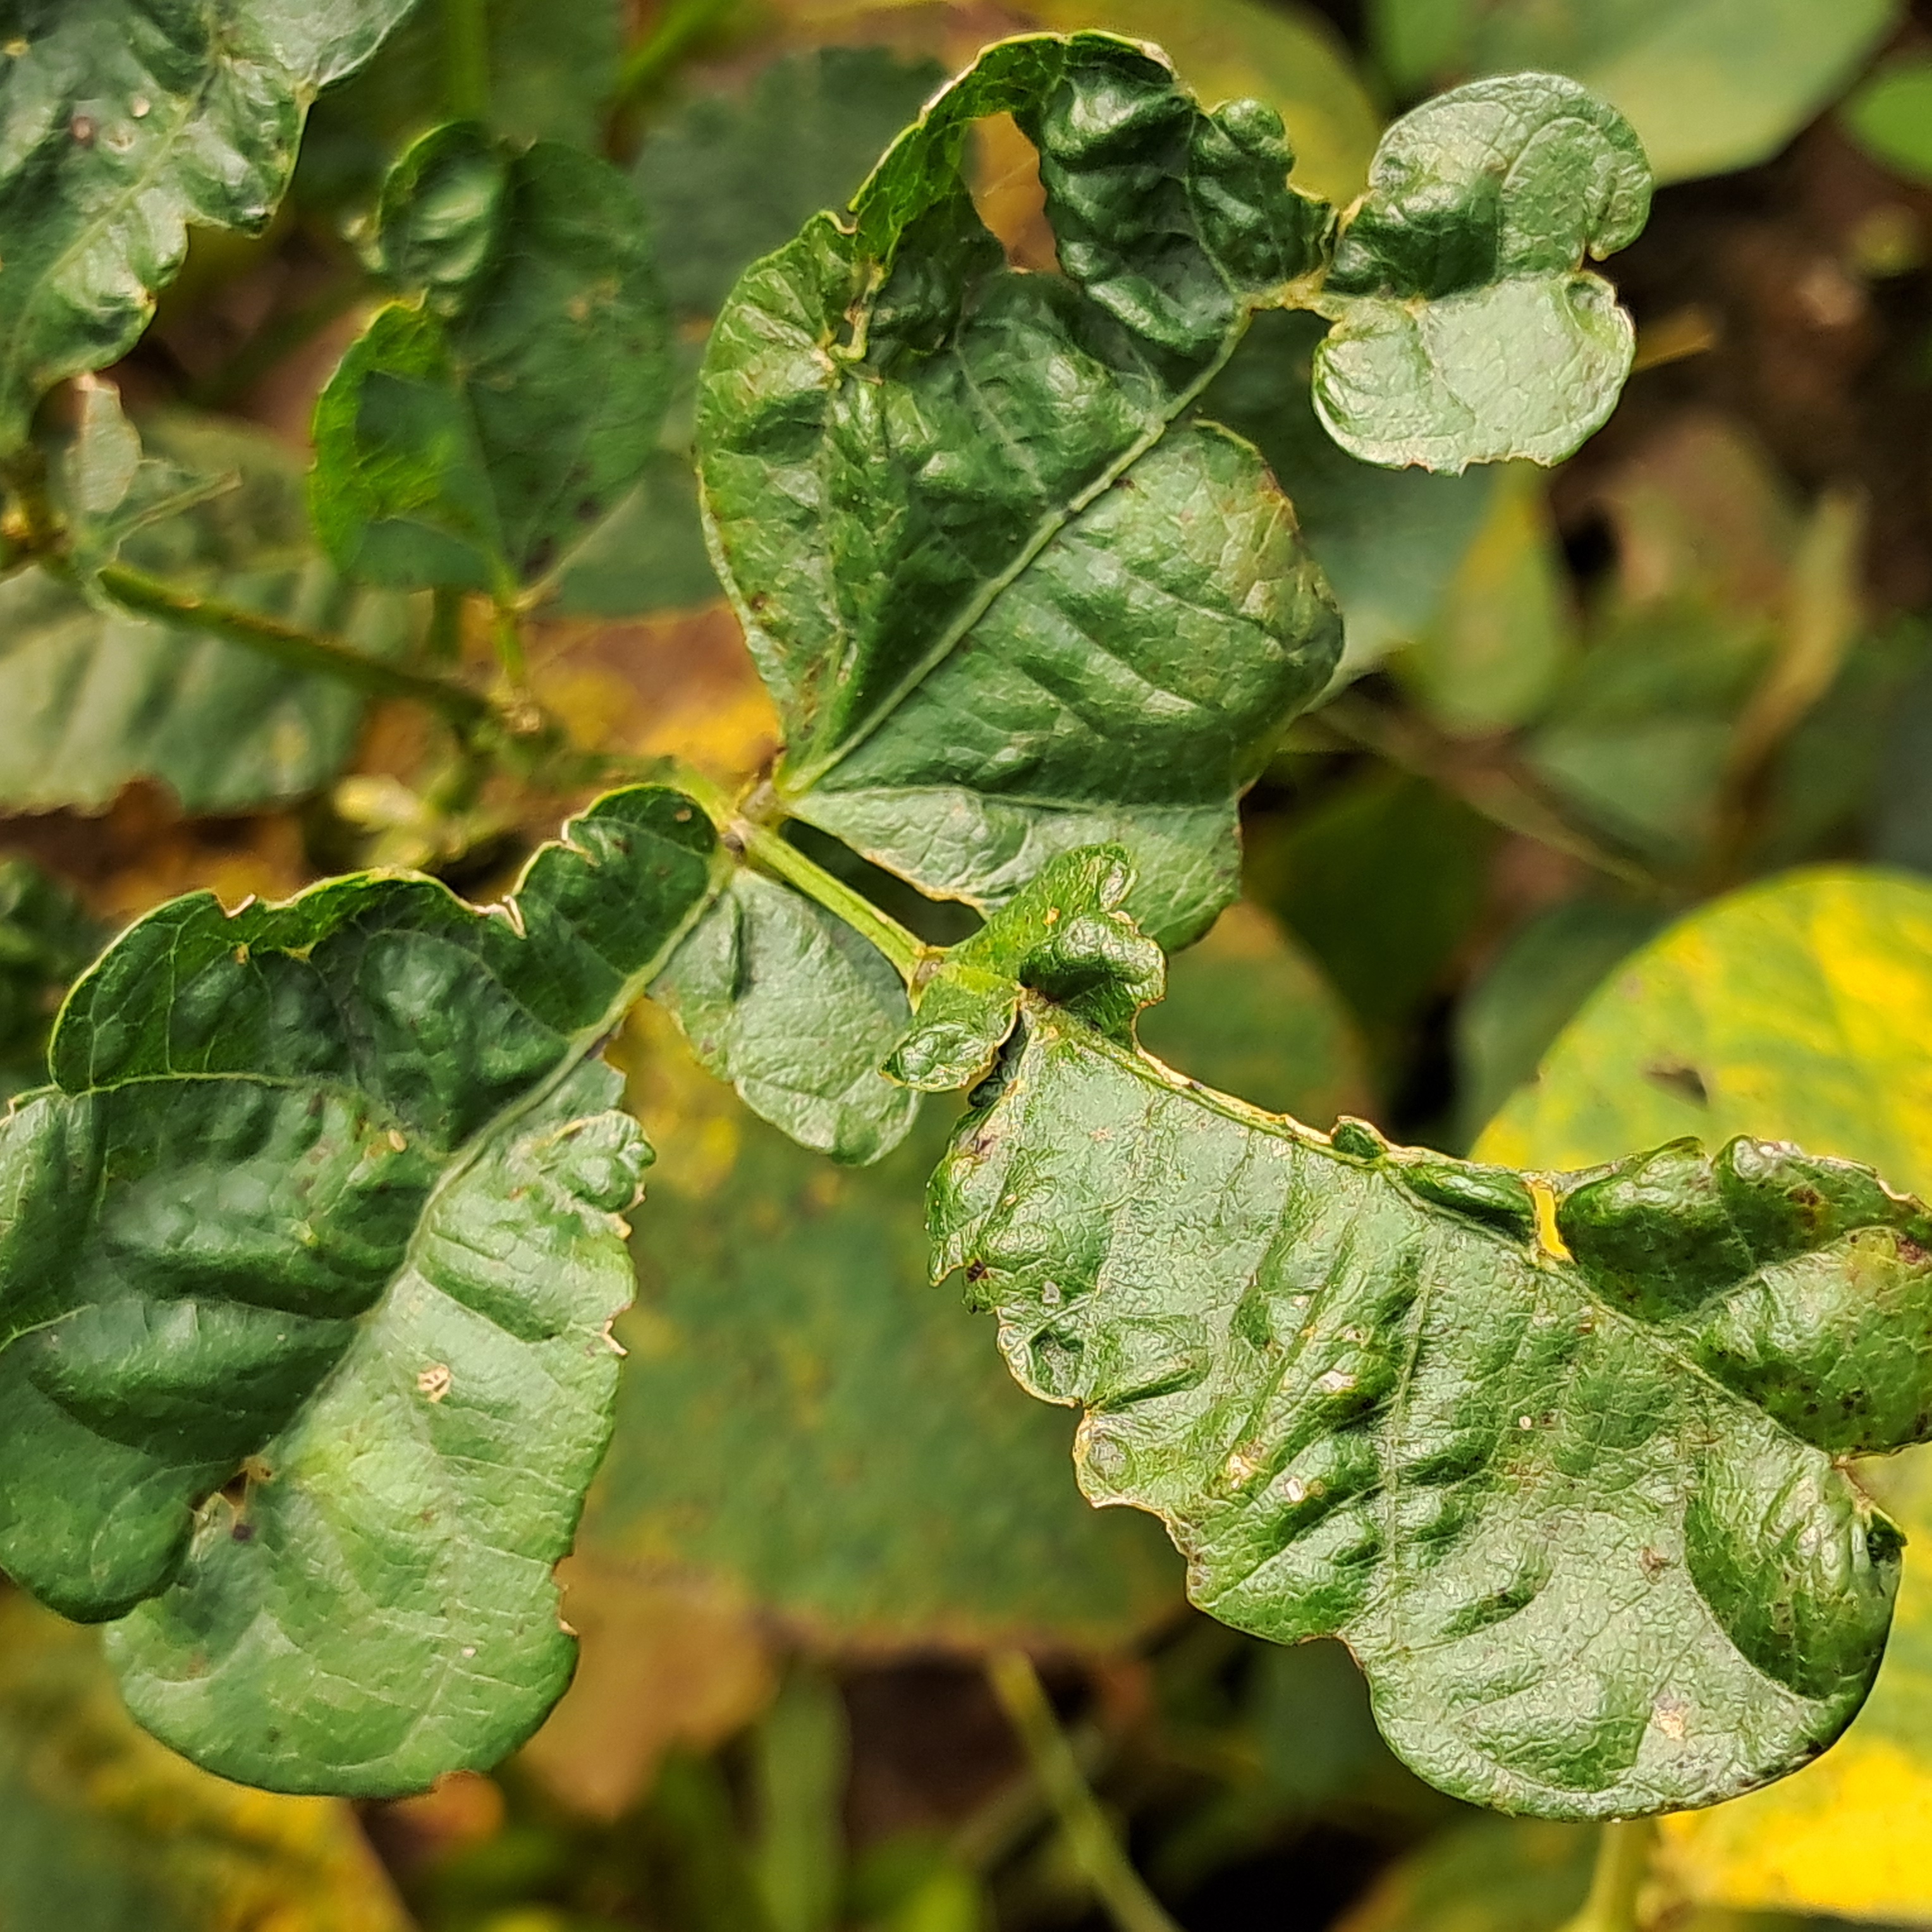
Label: Mosaic